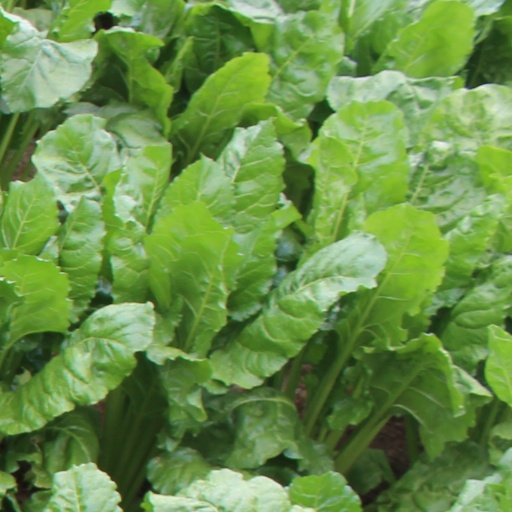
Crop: sugar beet